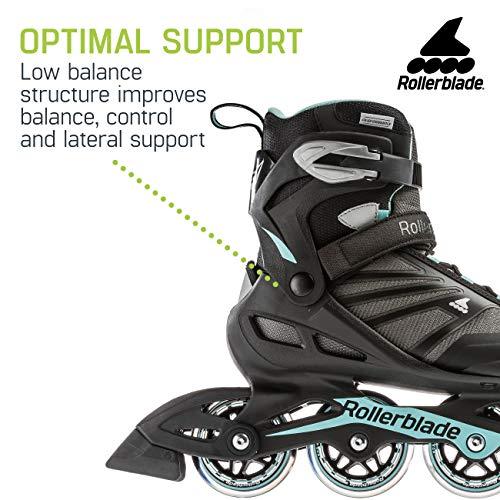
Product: Rollerblade Zetrablade Women's Adult Fitness Inline Skate, Black and Light Blue, Performance Inline Skates
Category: Sports & Outdoors | Outdoor Recreation | Skates, Skateboards & Scooters | Inline & Roller Skating | Roller Skates | Outdoor Skates
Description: IDEAL FOR CASUAL AND NOVICE SKATERS - Entry-level balanced skate for women with a comfortable and secure fit at a value price.
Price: $169.99
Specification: Shipping Weight: 7.6 pounds (View shipping rates and policies)|ASIN: B07GB2T4KB|    #58    in Inline & Roller Skating Equipment